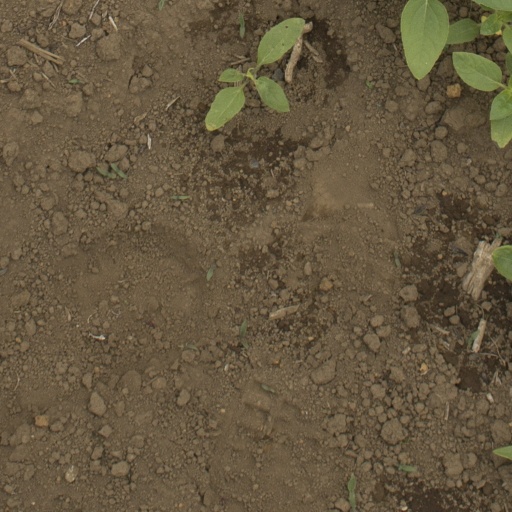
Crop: Jerusalem artichoke